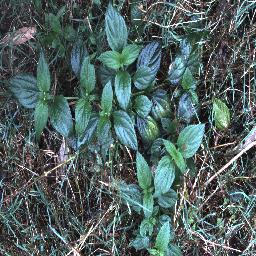
Label: lantana